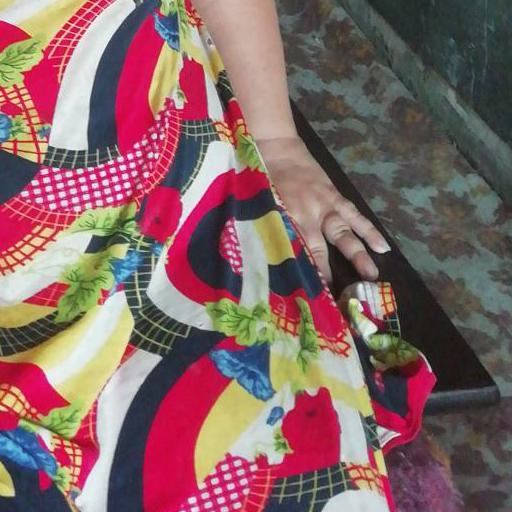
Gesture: no_gesture